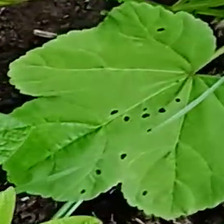
Weed species: Little_Mallow(Malva parviflora)